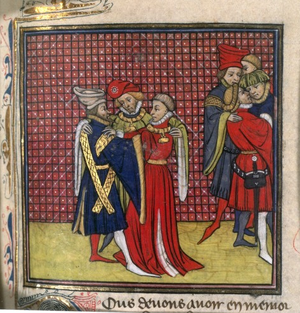
seigneurs complotant
Hugues X de Lusignan dit le Brun, sire de Lusignan, comte de la Marche et d'Angoulême, fils d'Hugues IX de Lusignan et de sa première femme, plutôt que de sa deuxième épouse Mathilde d'Angoulême. Il était un grand seigneur, comptant parmi les plus puissants barons du royaume de France.